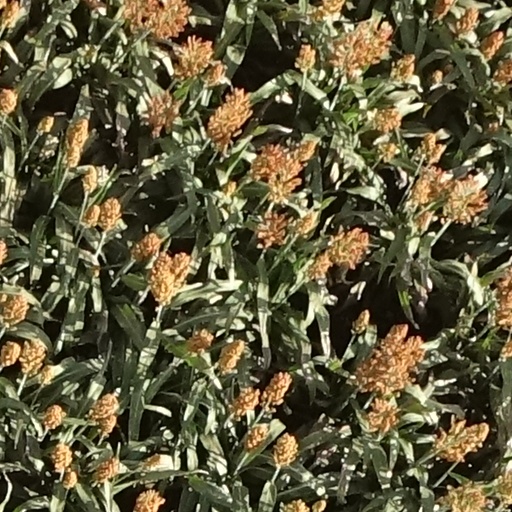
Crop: sorghum